Fire of Love (2022 film)

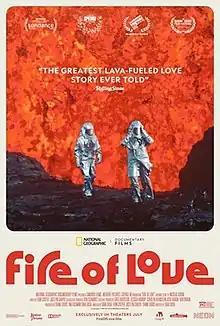
Theatrical release poster

Fire of Love is a 2022 independent documentary film about the lives and careers of volcanologists Katia and Maurice Krafft. Directed, written, and produced by Sara Dosa, the film had its world premiere at the 2022 Sundance Film Festival on January 20, 2022, where it won the Jonathan Oppenheim Editing Award. It was released on July 6, 2022, by National Geographic Documentary Films and Neon. It received acclaim from critics, and was nominated for Best Documentary Feature at the 95th Academy Awards.